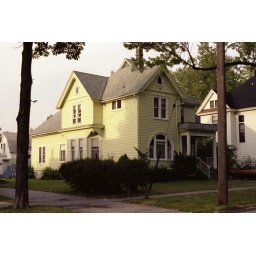
1981 Summer Mom's house in Congress in yellow 282